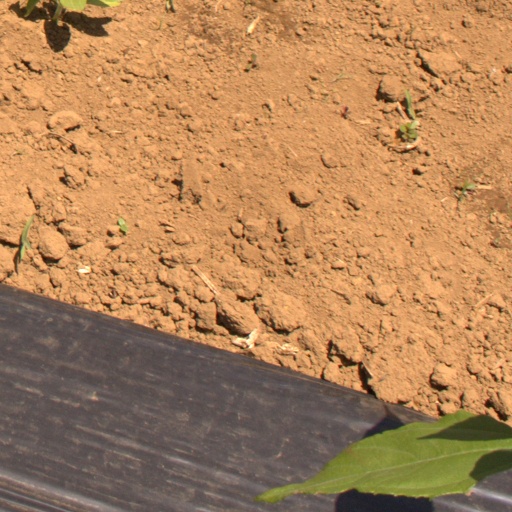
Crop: Jerusalem artichoke